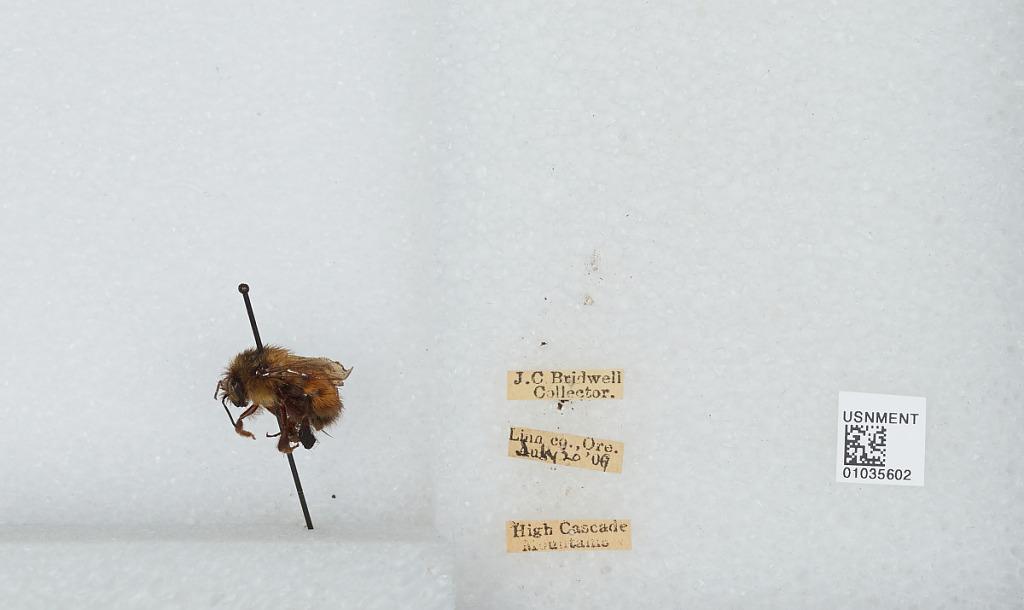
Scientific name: Bombus (Pyrobombus) melanopygus Nylander
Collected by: J. Bridwell
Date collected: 1909-7-20
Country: United States
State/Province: Oregon
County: Linn
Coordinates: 44.63, -123.09